History of Spain

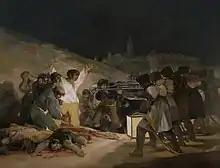
"The Third of May 1808", Napoleon's troops shoot hostages. Goya

Charles II died in 1700, and having no direct heir, was succeeded by his great-nephew Philip, Duke of Anjou, a French prince. The War of the Spanish Succession (1700–1714) pitted proponents of the Bourbon succession against those for the Hapsburg. Concern among other European powers that Spain and France united under a single Bourbon monarch would upset the balance of power, the war pitted powerful France and fairly strong Spain against the Grand Alliance of England, Portugal, Savoy, the Netherlands and Austria. After an extended conflict, especially in Spain, the treaty of Utrecht recognized Philip as King of Spain (as Philip V). However, Philip was compelled to renounce any right to the French throne, despite some doubts as to the lawfulness of such an act. Spain's Italian territories were apportioned.